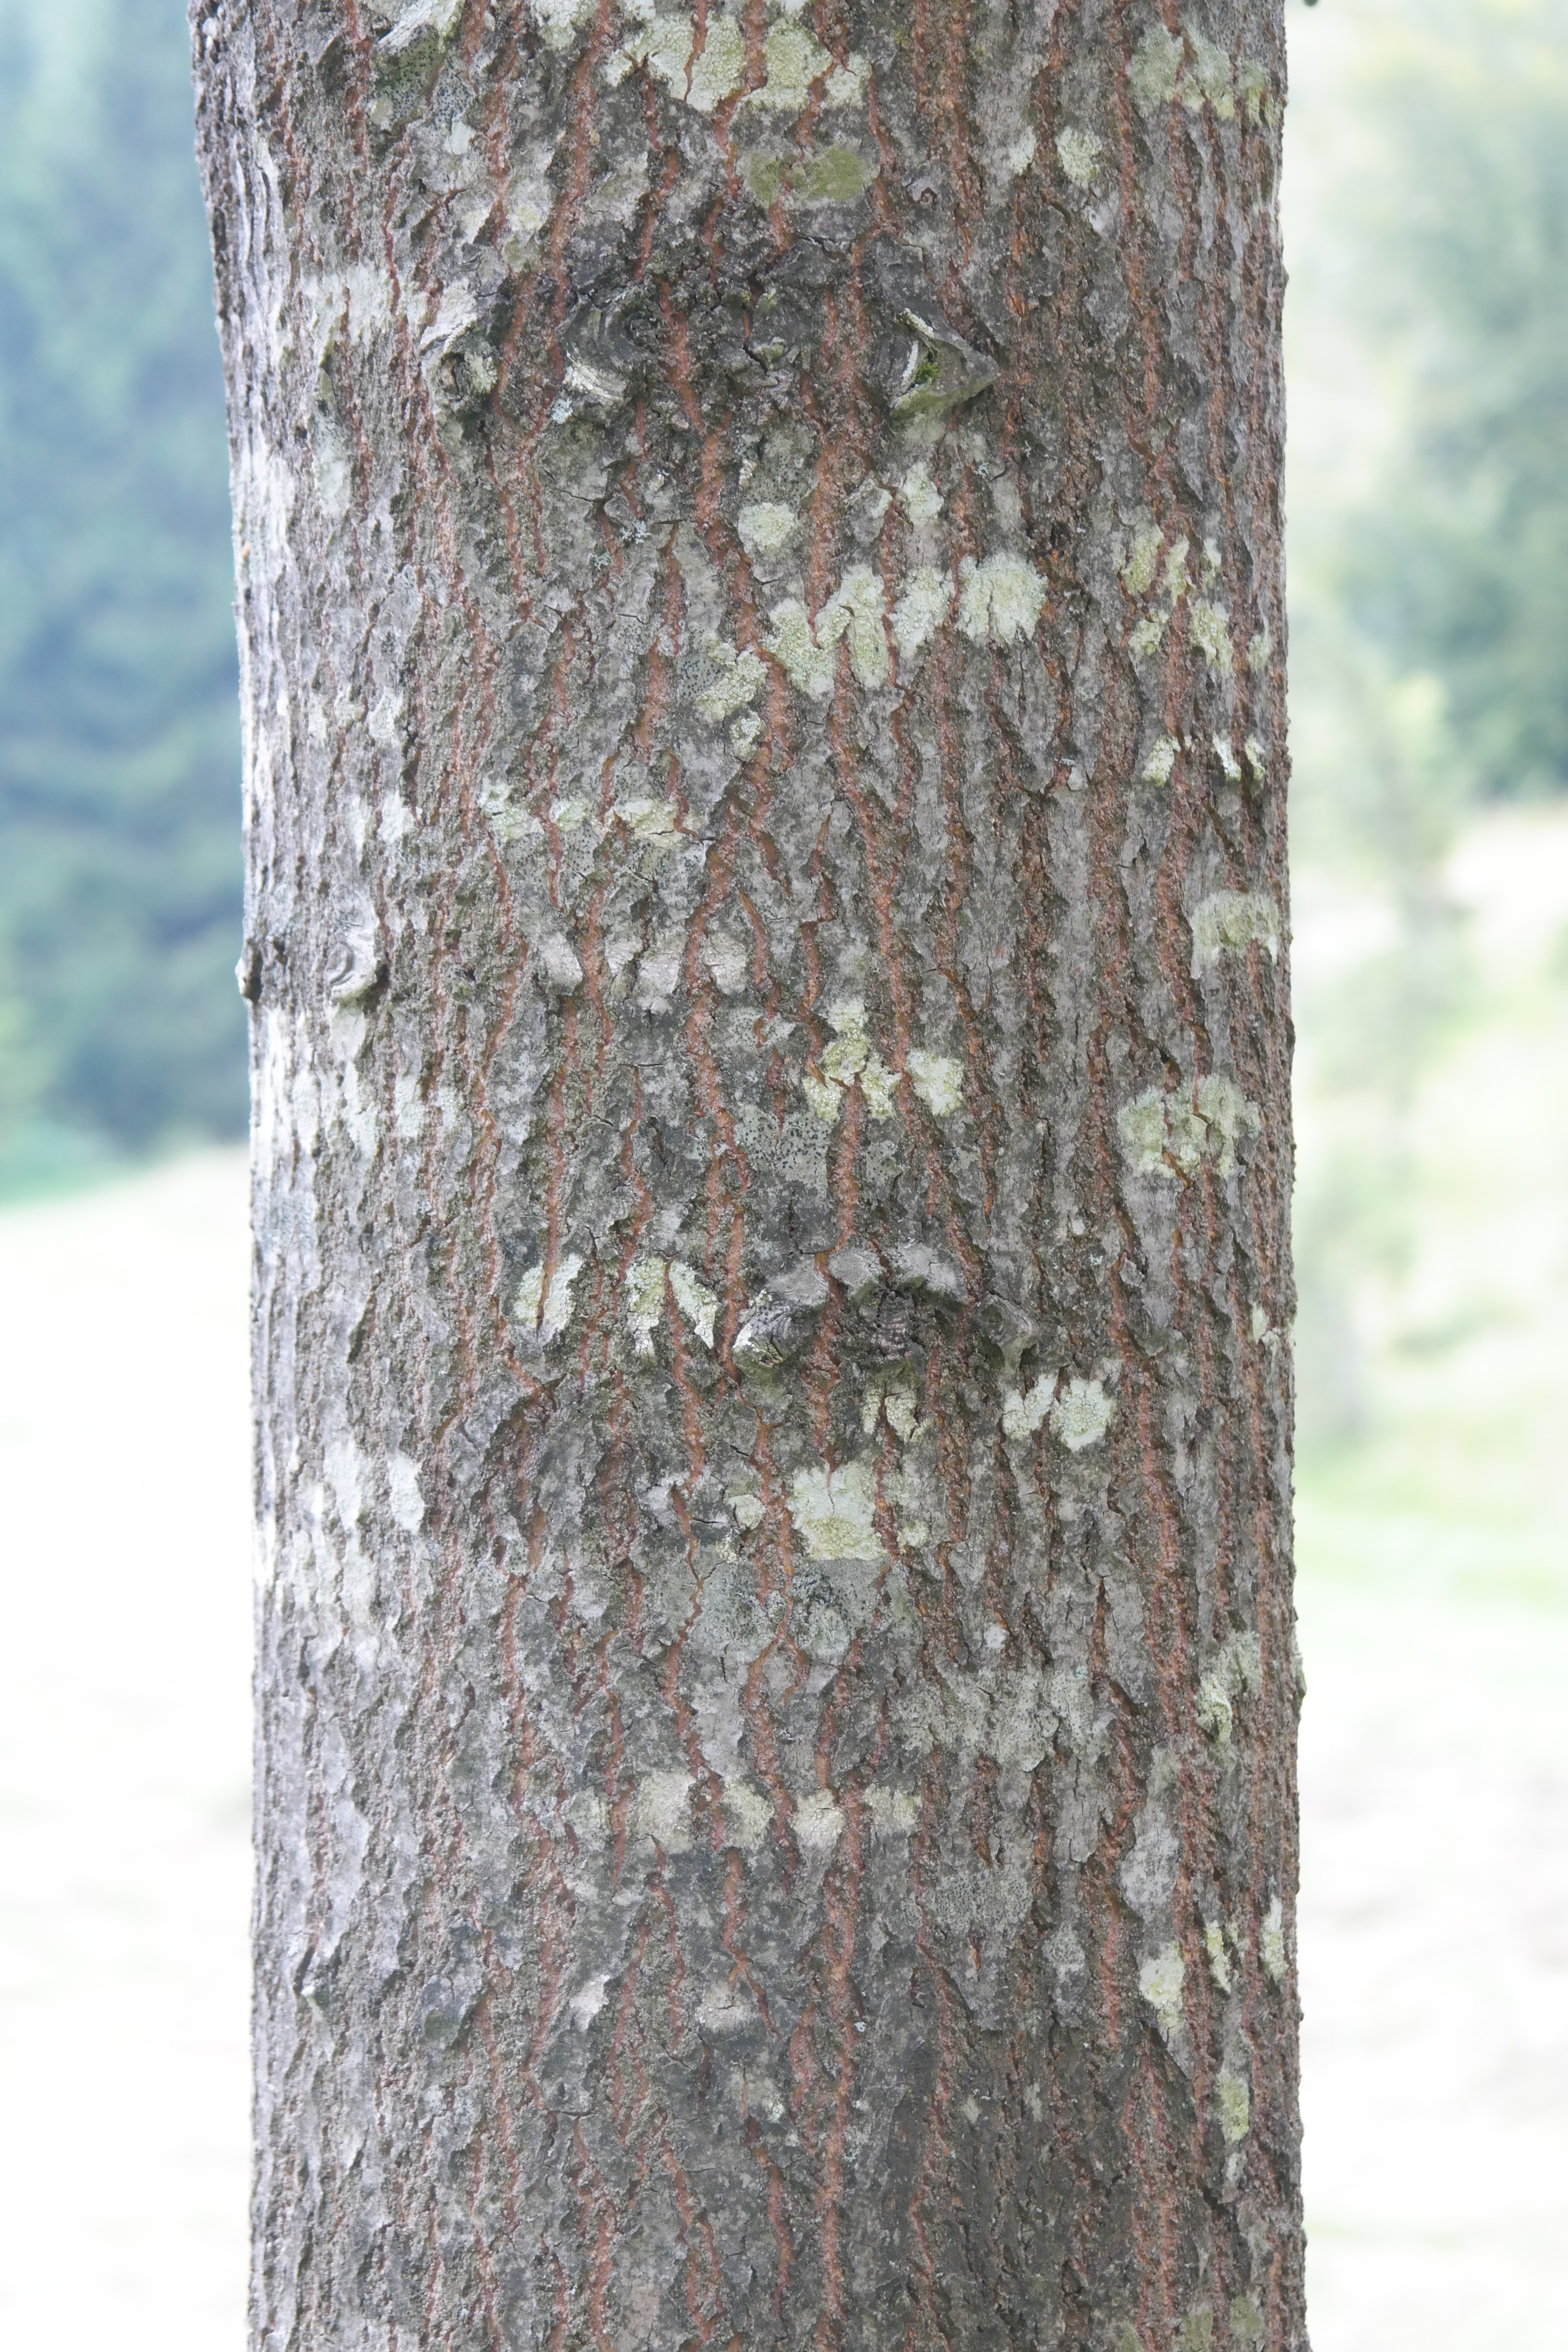
tree, branch, plant, wood, leaf, trunk, bark, log, birch, tribe, spruce, oak, aspen, poplar, populus, flowering plant, populus tremula, plant stem, woody plant, land plant, agrimony, aspe